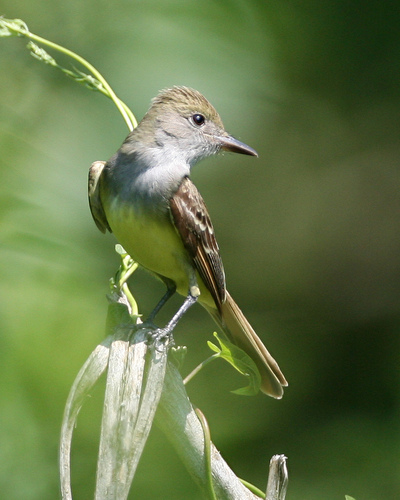
the bird has sharp and pointed beak, the beak is black in color, and it has gray throat, breast and belly.
this bird is brown and white in color with a skinny brown beak and brown eye rings.
this bird has a yellow belly, grey breast and a brown head.
this bird has a large head and long beak with brown and grey feathers.
this bird is white and brown in color with a black beak, and dark eye rings.
this bird has a large head, long beak, and yellow belly.
this particular bird has a tan belly and white breasts and black billa small bird with a yellow belly and grey breast, dark grey tarsus and feet, yellowish brown head and brown wings with a cream colored wing bar.
this bird has a light brown head and tail with some dark brown feathers on its wings.
the tan bird has a fluffy tan crown, a long black beak, a grey breast and belly, and white wingbars on its brown wings.
Species: Great Crested Flycatcher